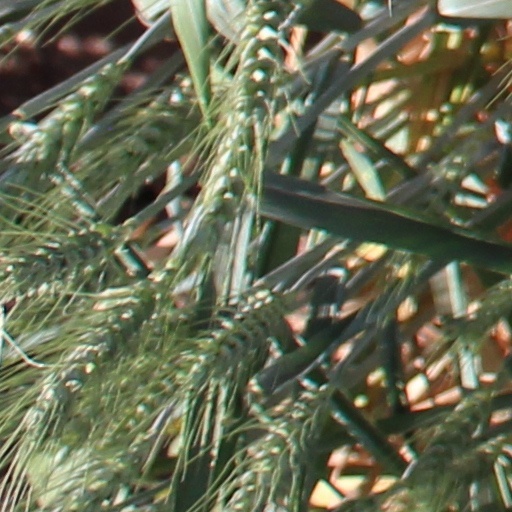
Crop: wheat